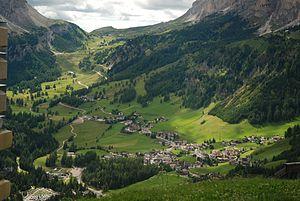
Le col Gardena est un col de montagne situé dans les Dolomites, dans le Tyrol du Sud en Italie du Nord.